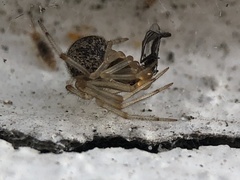
Species: Parasteatoda_tepidariorum